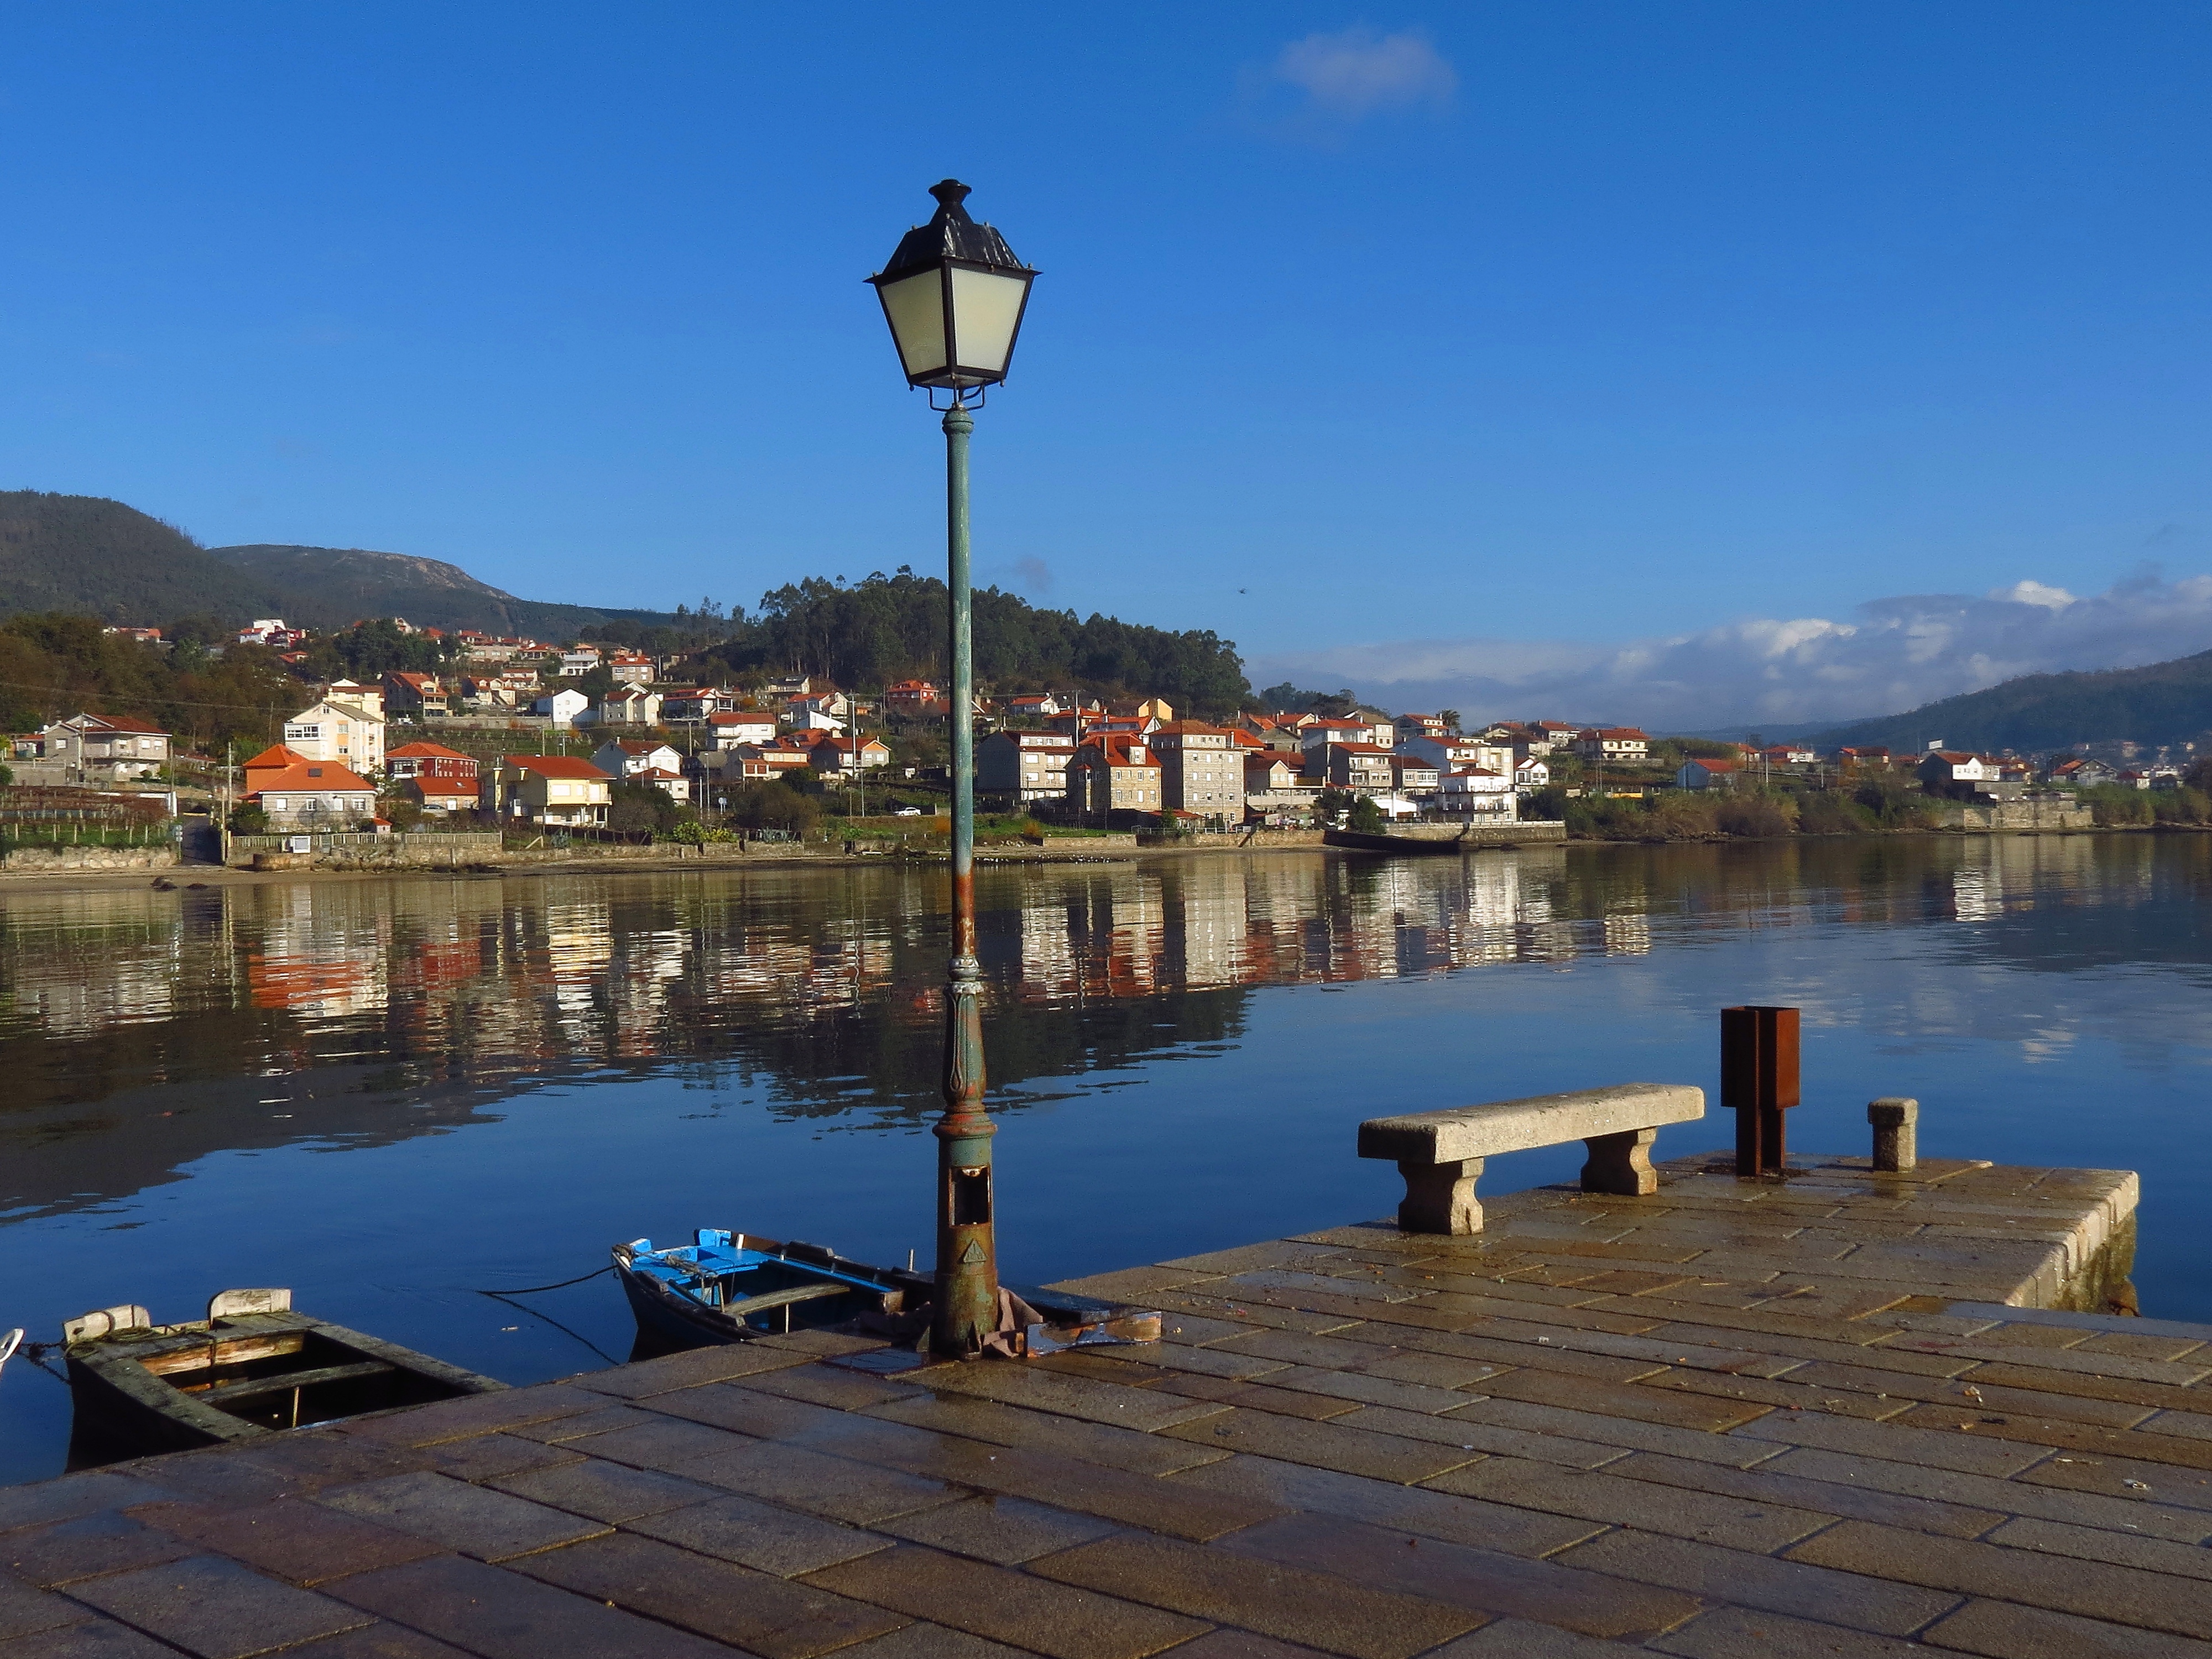
landscape, sea, coast, water, dock, boardwalk, lake, town, walkway, vacation, dusk, evening, reflection, bay, harbor, marina, body of water, spain, galicia, pontevedra, combarro, paisajes, espana, ggl1, gaby1, poio, canonsx40hs